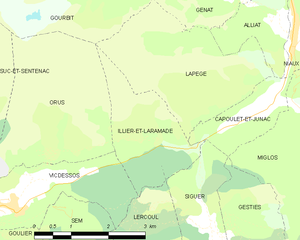
Carte des communes françaises: Illier-et-Laramade